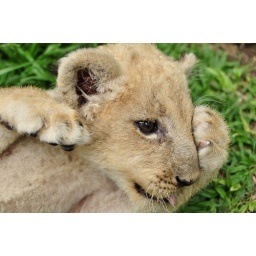
bottle-feeding and playing with little lion cub Leewa (two months old), in Antelope Park, Gweru, Zimbabwe